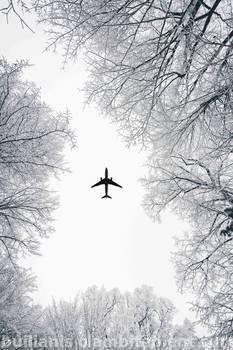
Label: Watermark